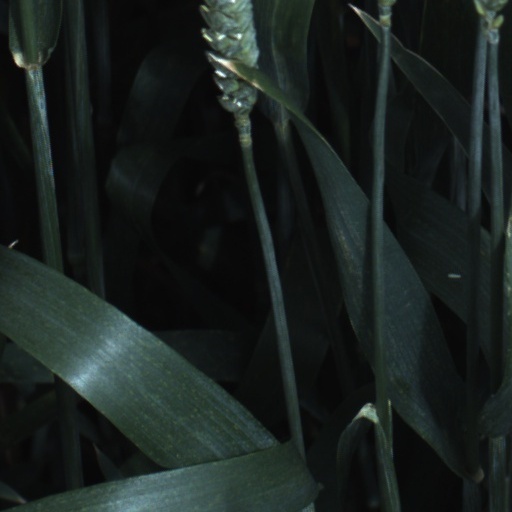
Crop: wheat